Los Angeles Kings

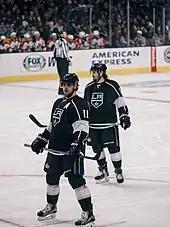
Drafted by the Kings in the late 2000s, Anze Kopitar (left) and Drew Doughty (right) helped the team become playoff contenders in the early 2010s.

On October 6, 1995, one day before the 1995–96 season opener, a bankruptcy court approved the purchase of the Kings by Philip Anschutz and Edward P. Roski for $113.5 million. The subsequent rebuild saw the Kings only return to the playoffs in 1998, led by captain Rob Blake and players like Jozef Stumpel and Glen Murray, where the highly skilled St. Louis Blues swept the team in four games. The Kings suffered through an injury-plagued season in 1998–99 as they finished last in the Pacific Division and missed the playoffs with a 32–45–5 record, leading to the dismissal of head coach Larry Robinson.